High Barnet tube station

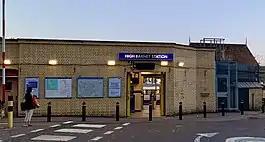
Southern entrance

High Barnet is a London Underground station, and former railway station, located in Chipping Barnet, North London. It is the northern terminus of its branch of the Northern line, and the next station towards south is Totteridge & Whetstone. The station is situated 10.2 miles (16.4 km) north north-west of Charing Cross and is in Travelcard Zone 5.